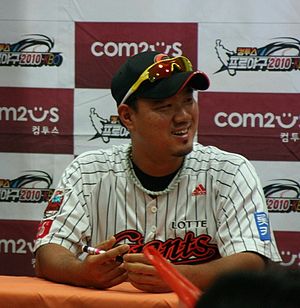
Lotte (konglomerat) / Forretningsområder
Song Seung-Jun sydkoreansk starting pitcher som spiller for Lotte Giants
Lotte er et sydkoreansk multinationalt konglomerat og en af de største fødevare- og shoppingkoncerner i Sydkorea og Japan. Lotte blev etableret i Juni 1948 i Tokyo af den koreanske forretningsmand Shin Kyuk-Ho også kendt som Shigemitsu Takeo. I begyndelsen solgte det blot tyggegummi. Efterfølgende ekspanderede Lotte til Korea med etableringen af Lotte Confectionery i Seoul 3. april 1967.